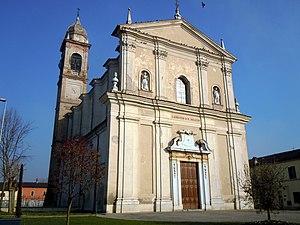
Fiesse est une commune italienne de la province de Brescia dans la région Lombardie en Italie.